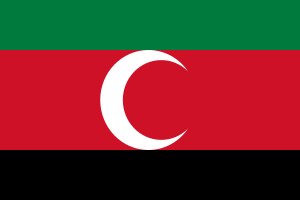
Furfolket
Den nationale Fur-bevægelses flag
Furfolket er et folkeslag bosat i det vestlige Sudan. I 1983 blev det anslået at omkring 0,5 millioner mennesker tilhørte furfolket som primært bor i Darfurregionen. De tilhører sub-sahara befolkningsgruppen og lever traditionelt som fastboende agerbrugere, den primære afgrøde er hirse. Deres sprog sprog tilhører den nilo-saharariske sprog sproggruppe og langt størstedelen af dem er muslimer. Furfolket overtog denne religion, da deres land blev erobret af Kanemriget i middelalderen. Nogle er sidenhen begyndt at bruge arabisk som deres primære sprog. Samfundet i landområderne er traditionalistisk, og på lokalt plan er landsbyens ældste den øverste myndighed.